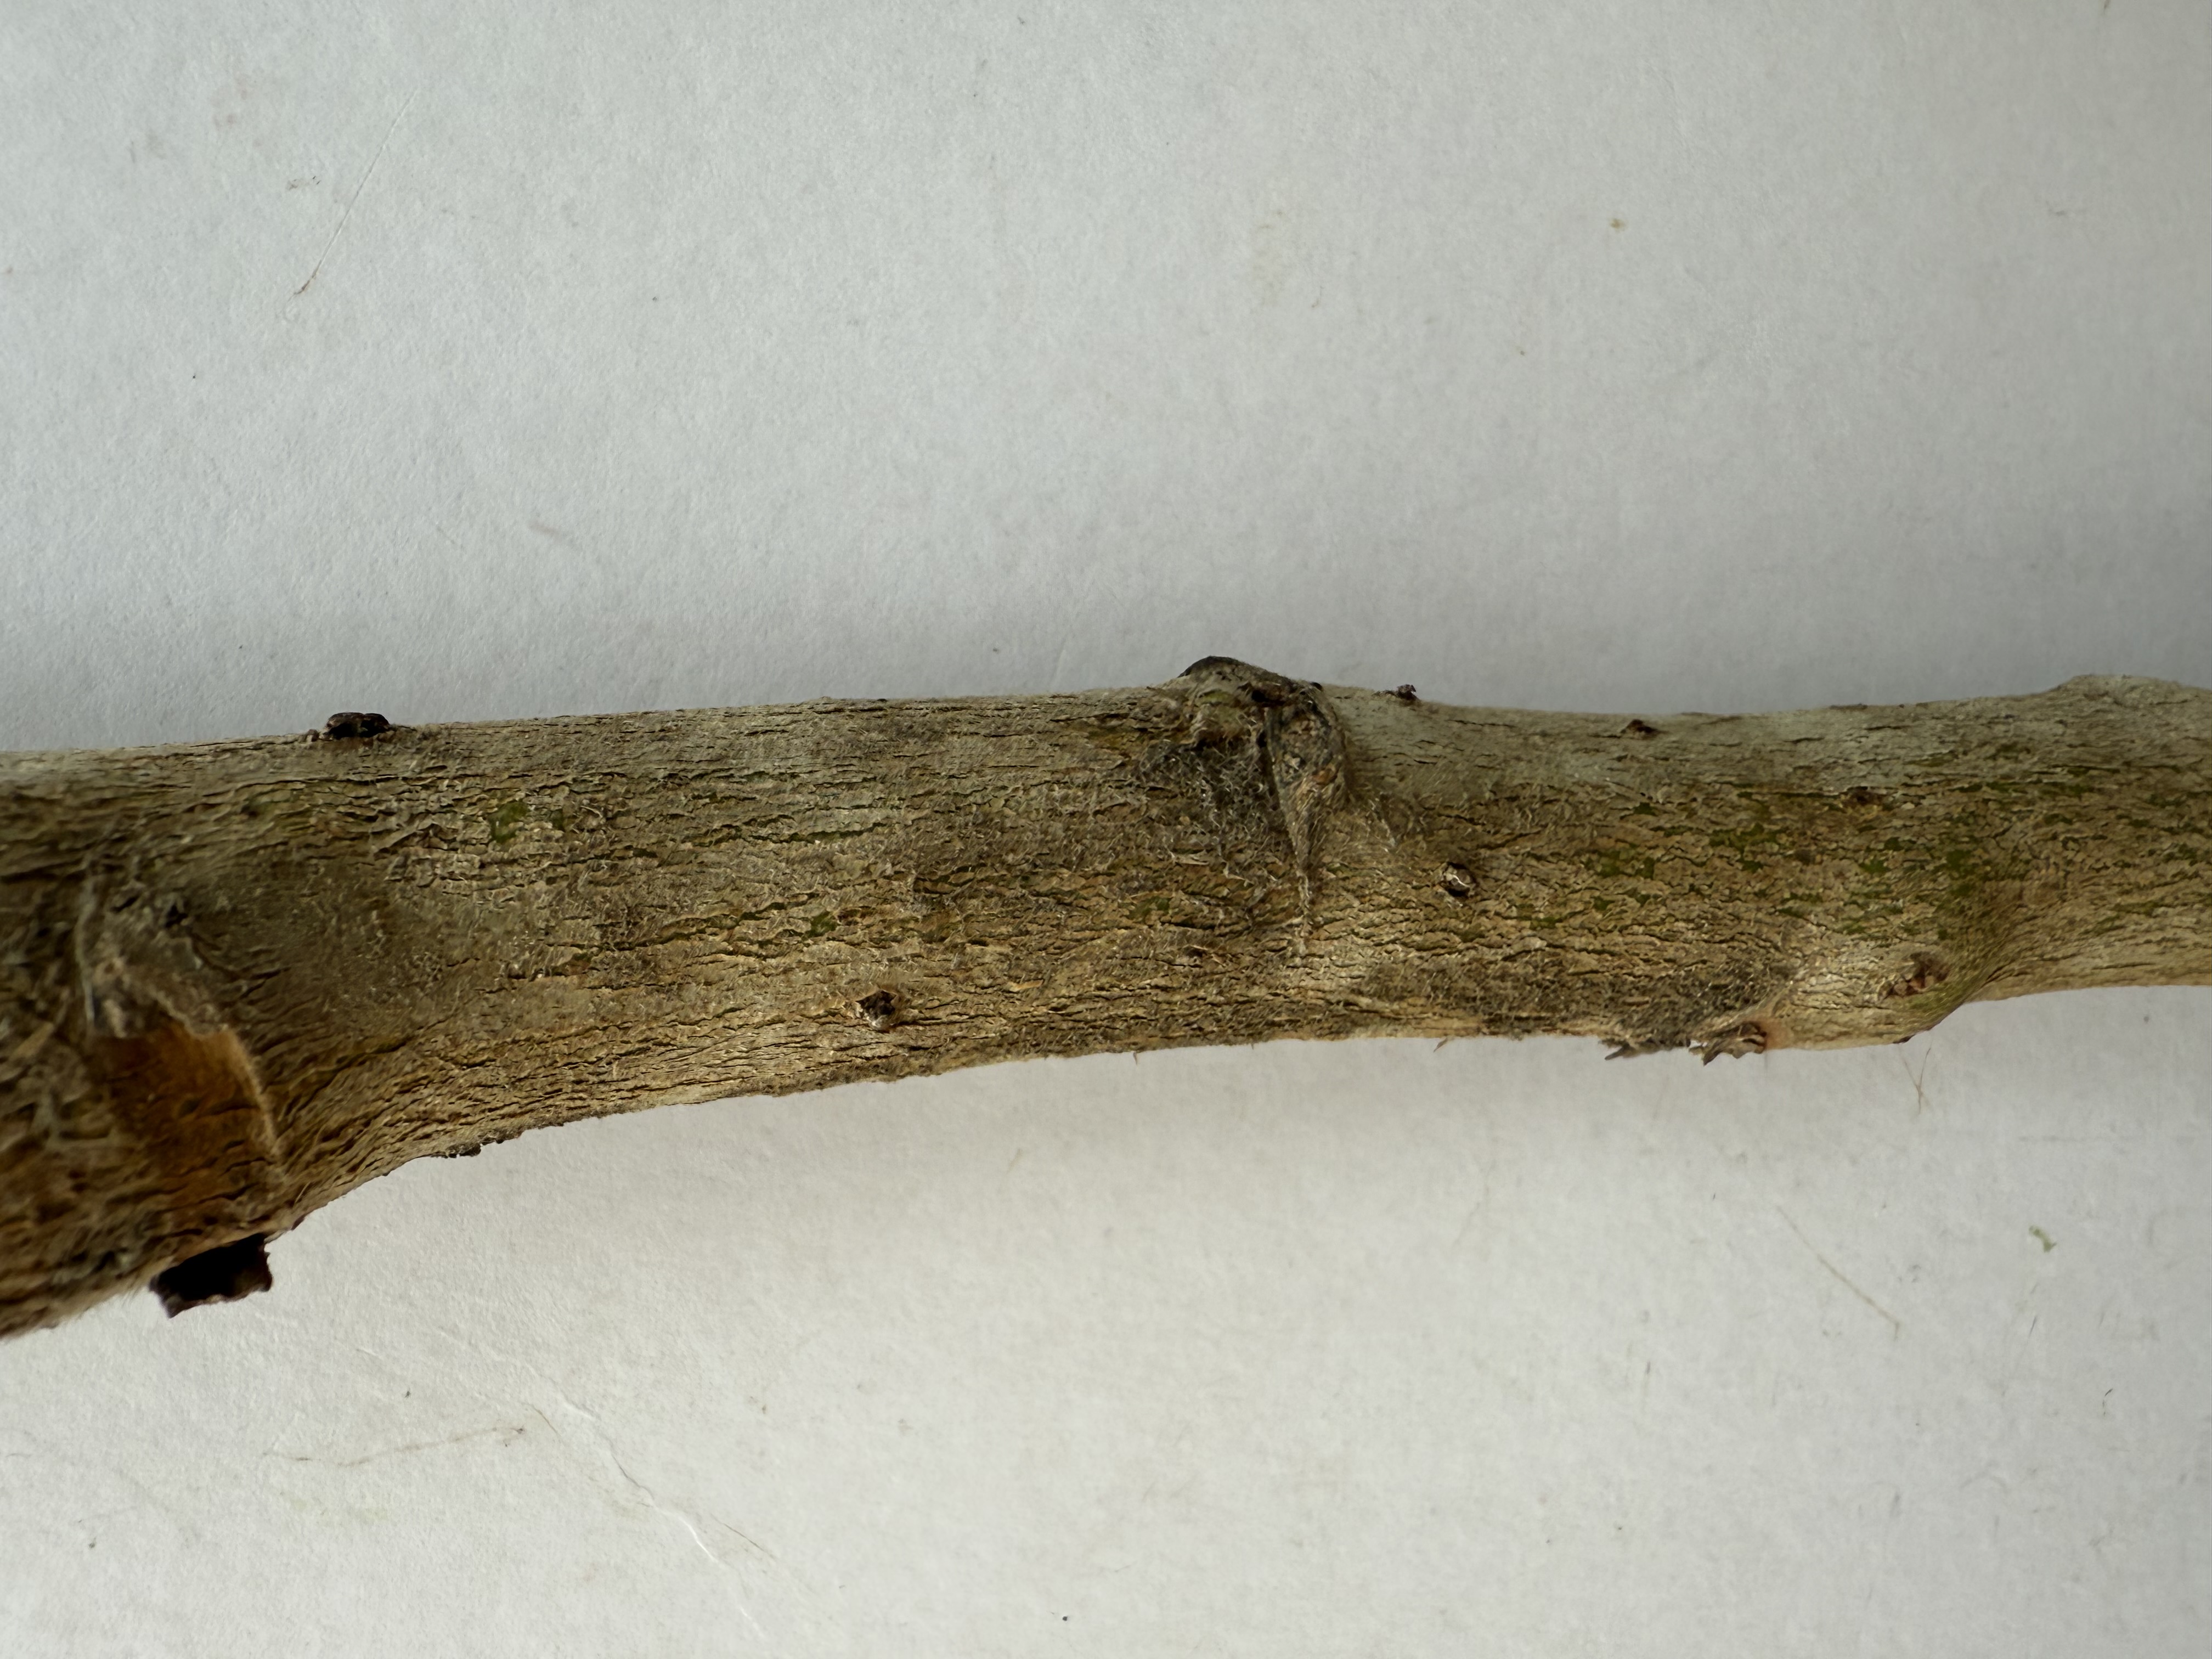
Variety: Loquat